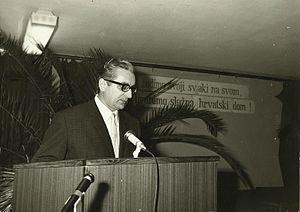
Franjo Tuđman, né le 14 mai 1922 et mort le 10 décembre 1999, est un homme d'État croate, premier président de la République de la Croatie indépendante, pendant les années 1990.